Lucius Tarquinius Priscus

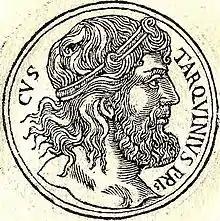
Portrait from "Promptuarium Iconum Insigniorum" (1553) by Guillaume Rouillé

Lucius Tarquinius Priscus, or Tarquin the Elder, was the legendary fifth king of Rome and first of its Etruscan dynasty. He reigned for thirty-eight years. Tarquinius expanded Roman power through military conquest and grand architectural constructions. His wife was the prophetess Tanaquil.